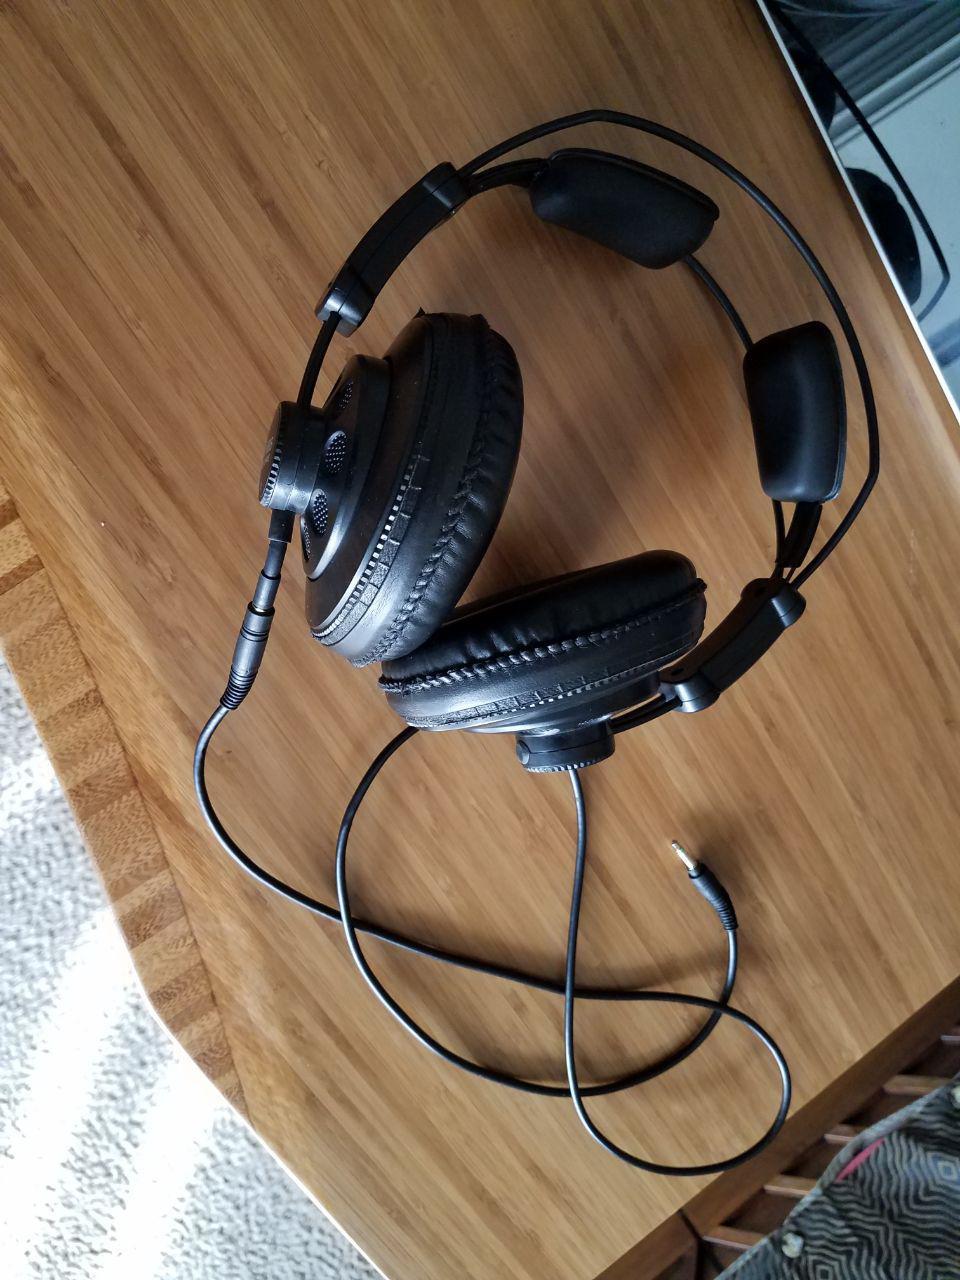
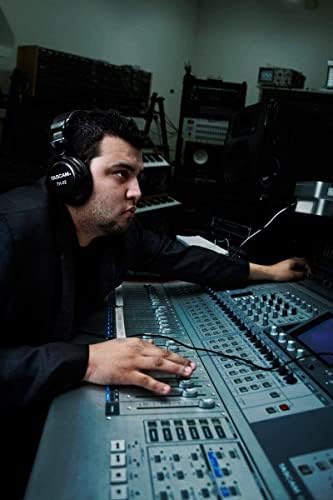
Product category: headphones
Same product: no